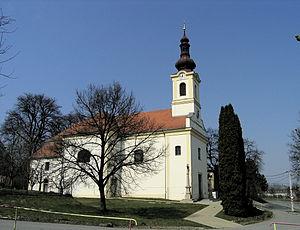
Milonice est une commune du district de Vyškov, dans la région de Moravie-du-Sud, en République tchèque. Sa population s'élevait à 360 habitants en 2019.